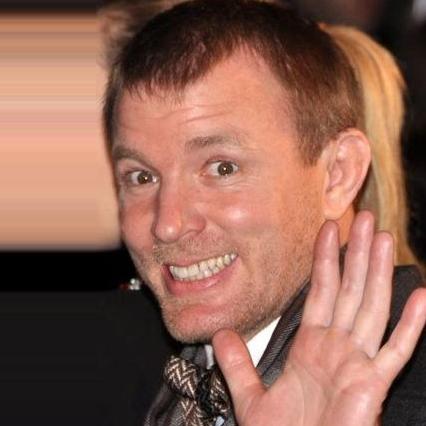
Age: 43